Thanjavur Taluk

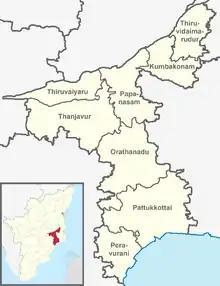
Tuluks of Thanjavur district, Tamil Nadu, India

Thanjavur is a taluk of Thanjavur district of the Indian state of Tamil Nadu.